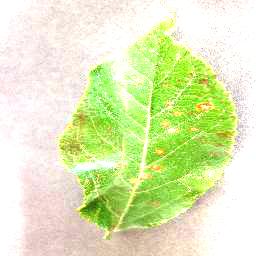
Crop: apple
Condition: cedar_rust